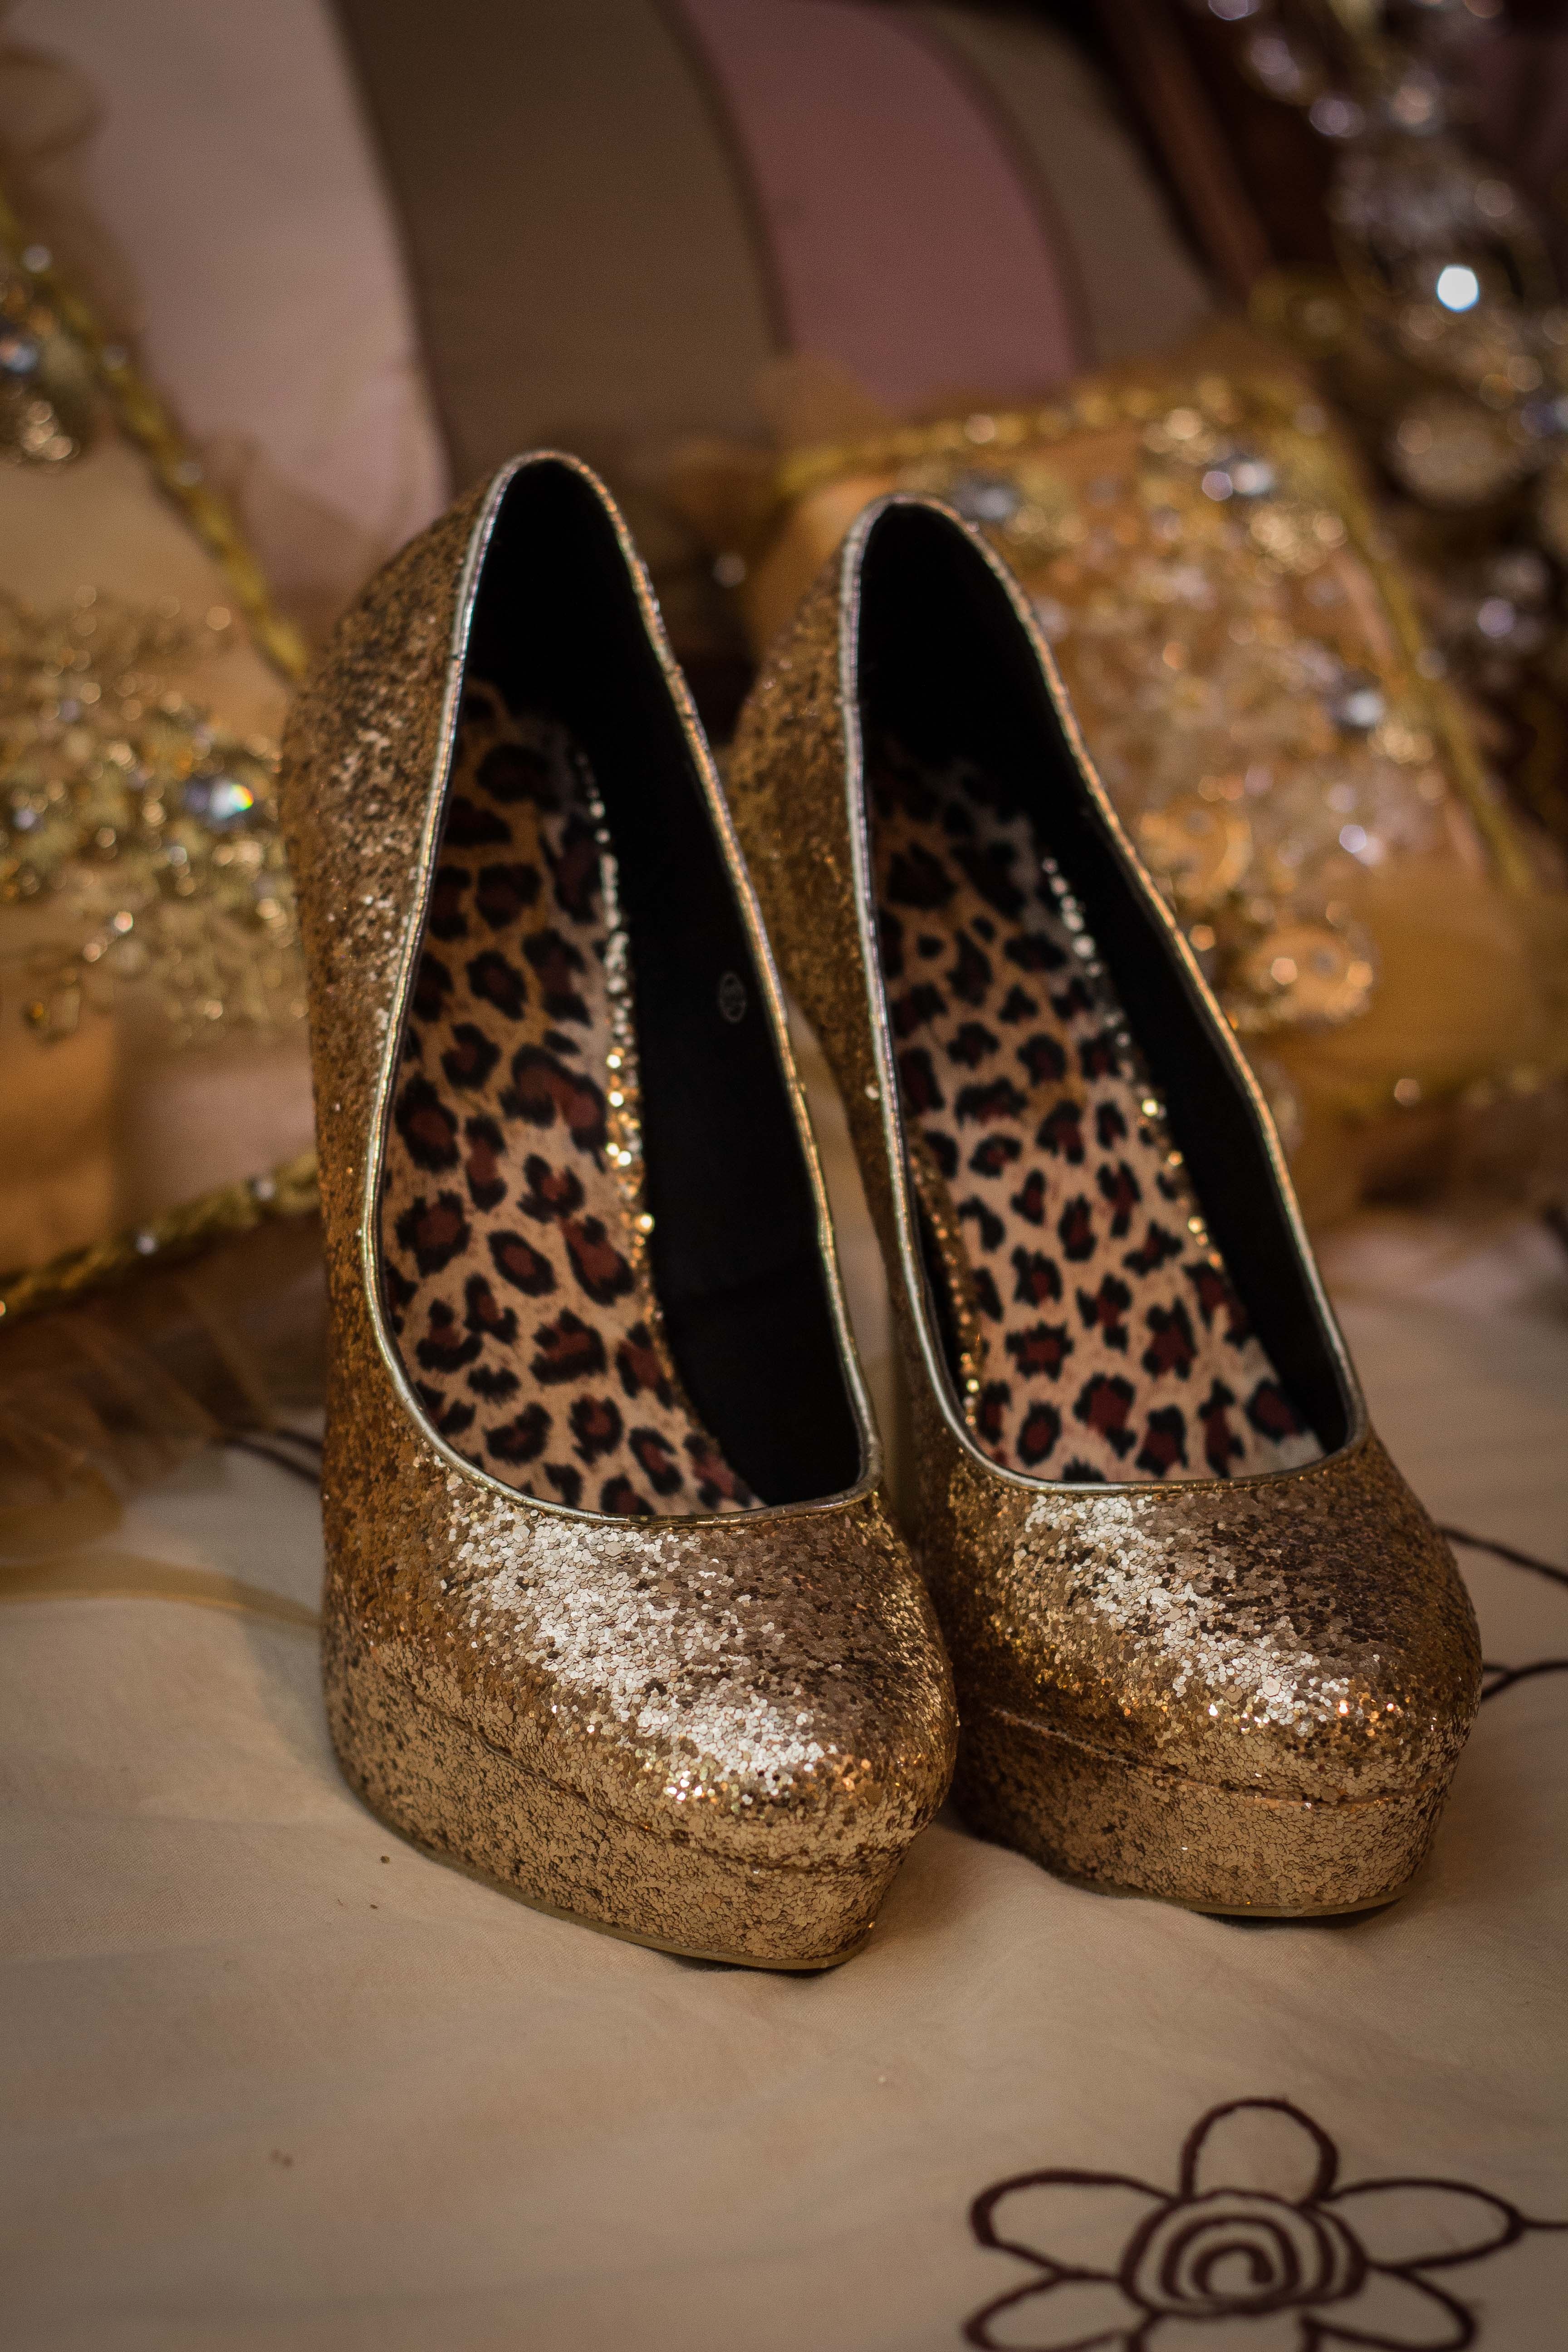
shoe, female, celebration, leg, pattern, spring, fashion, bride, glitter, design, party, footwear, champagne, event, high heeled footwear